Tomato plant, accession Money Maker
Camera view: horizontal (90 deg, fisheye); turntable rotation: 240 degrees
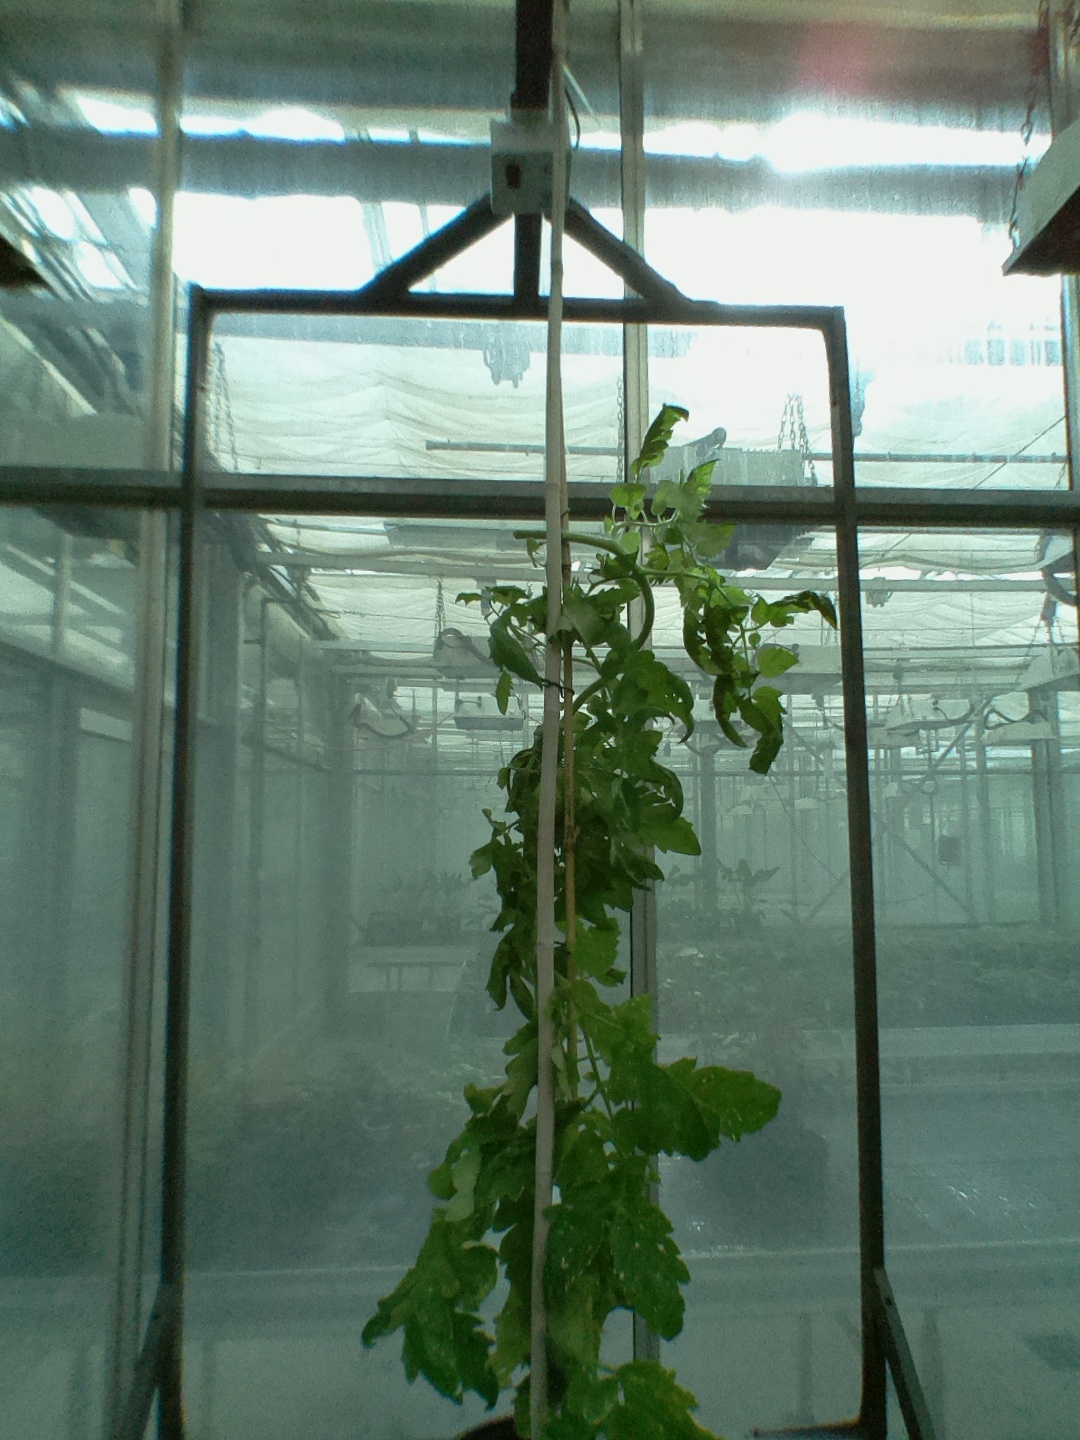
BBCH growth stage 77: 70%-80% of final fruit size